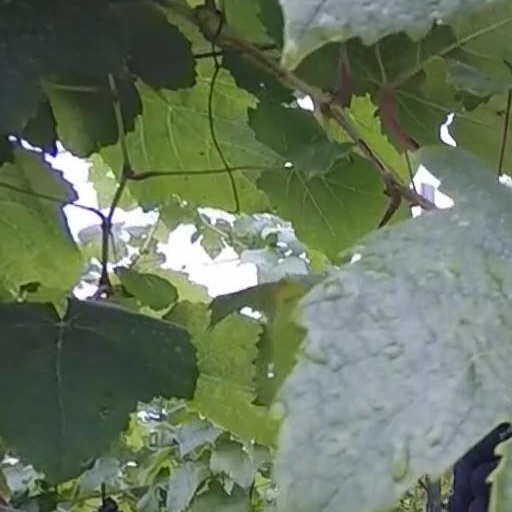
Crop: grape